Jyoti Basu

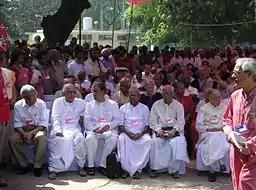
Jyoti Basu (extreme right front row) in the inaugural session of the 18th Congress of the CPI(M) in Delhi. Seated in the front row from the extreme left are Prakash Karat, Buddhadeb Bhattacharya, Manik Sarkar, V. S. Achuthanandan and K. Satyanarayana.

Between February–March 1966, a second and more spontaneous food movement flared up across West Bengal. As a result of price rise of essential commodities, the new chief minister, Prafulla Chandra Sen had suggested that people should shift from their staple of rice–potatoes to wheat–green bananas and subsequently agitations had broken out in the area of Swarupnagar, leading to police firing and death of two participating teenagers on 16 February. Consequently, widespread spontaneous protests broke out over the following months and across the state of West Bengal with more frequent instances of vandalism and violent encounters between the agitators and police than in the previous agitations. This movement while having less organised backing from the opposition parties is described to have been impactful in its political ramifications in the subsequent years; among others, leading to the Indian National Congress losing its absolute majority for the first time and Basu becoming the deputy chief minister of West Bengal in the following year. Civil unrest also peaked during the ensuing period which led to a succession of unstable governments, the establishment of armed political cadres, Naxalbari uprising and widespread spontaneous agitations against prevailing conditions of extreme poverty.